List of Northern Colorado Bears men's basketball head coaches

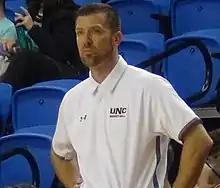
Steve Smiley, the current head coach of the Northern Colorado Bears.

The following is a list of Northern Colorado Bears men's basketball head coaches. There have been 19 head coaches of the Bears in their 119-season history.